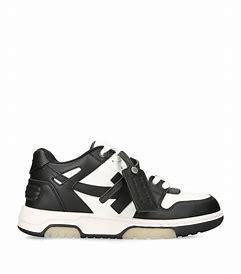
Brand: Off-White
Model: Off Out Of Office